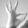
ASL letter: F